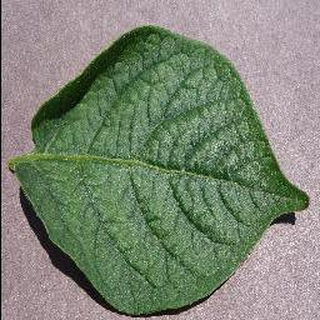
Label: healthy_potato